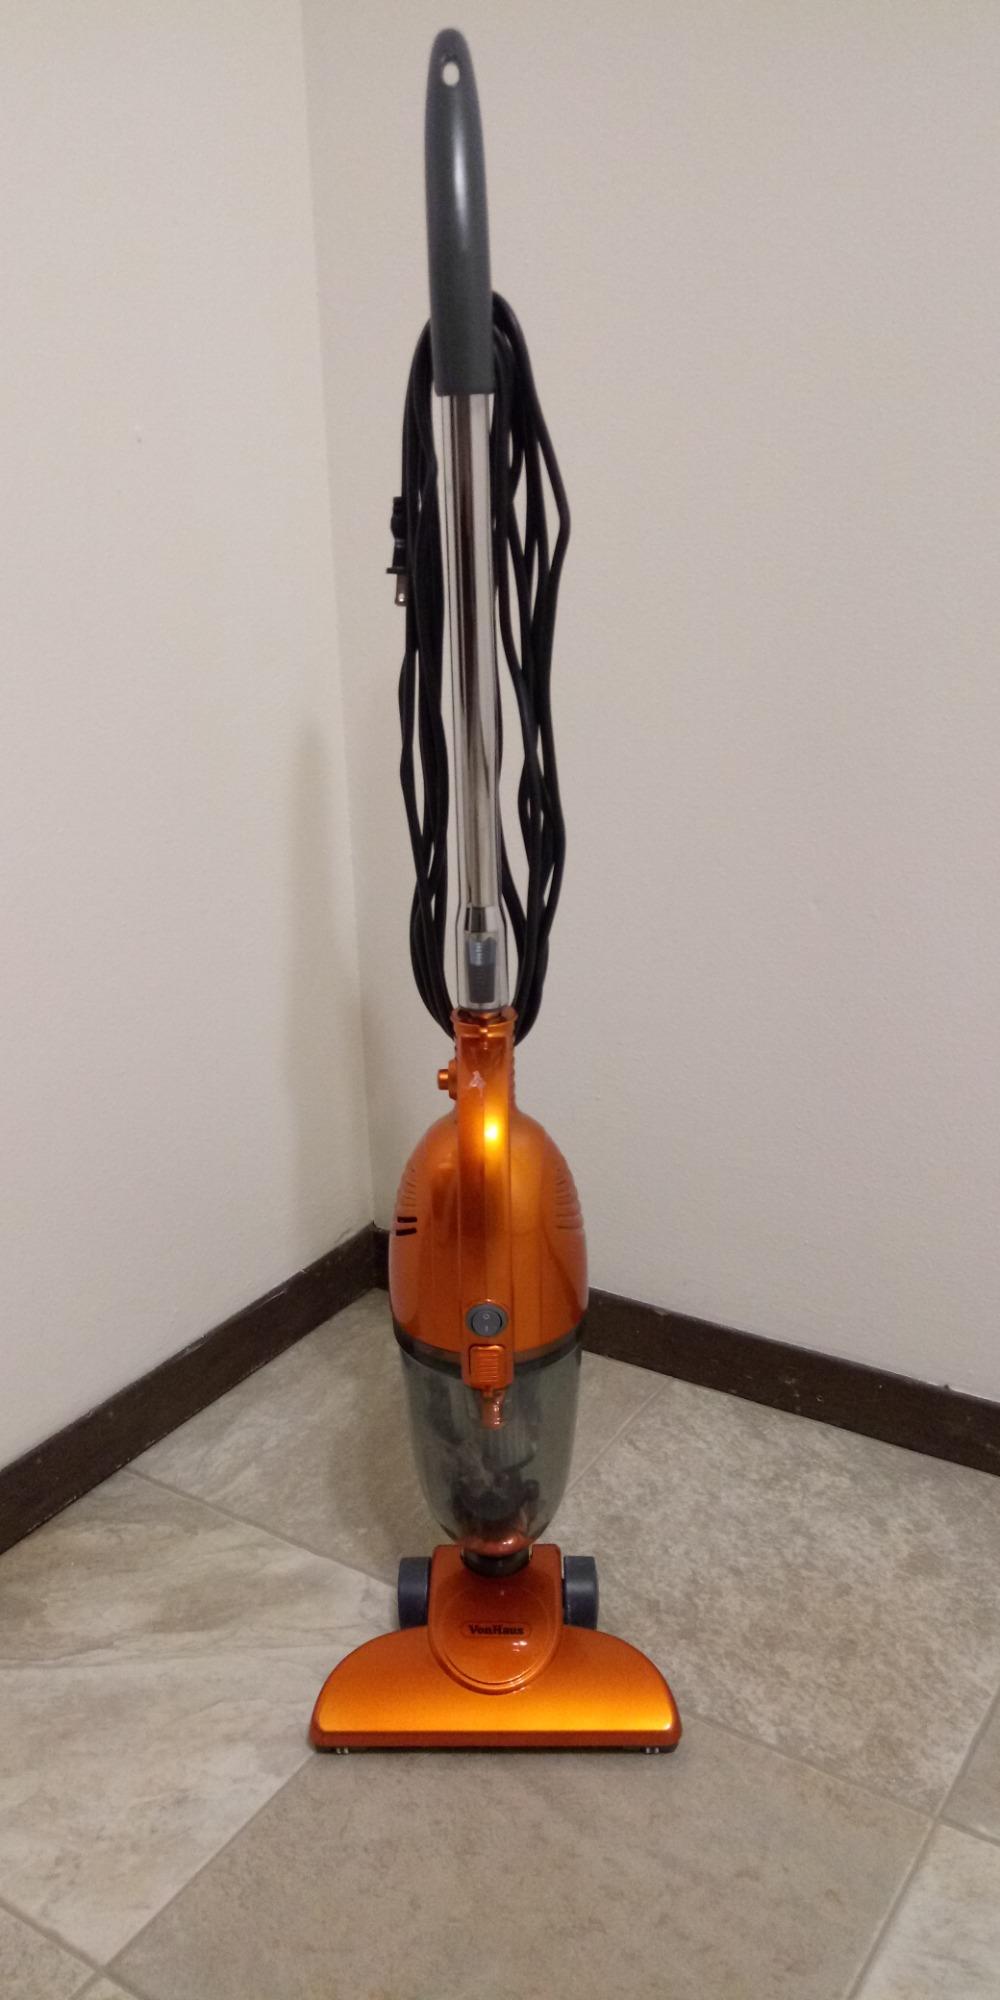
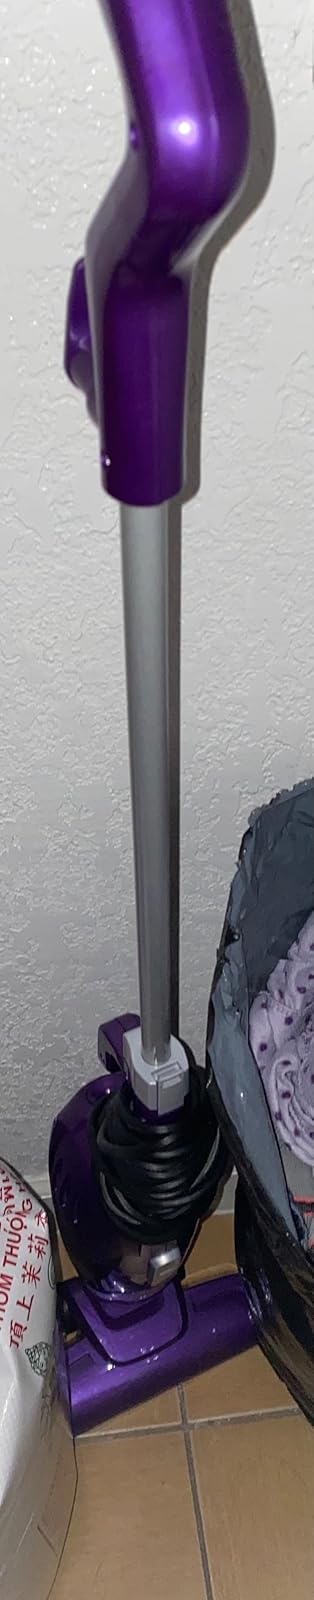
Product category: items_vacuum
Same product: no